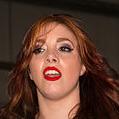
Age: 24